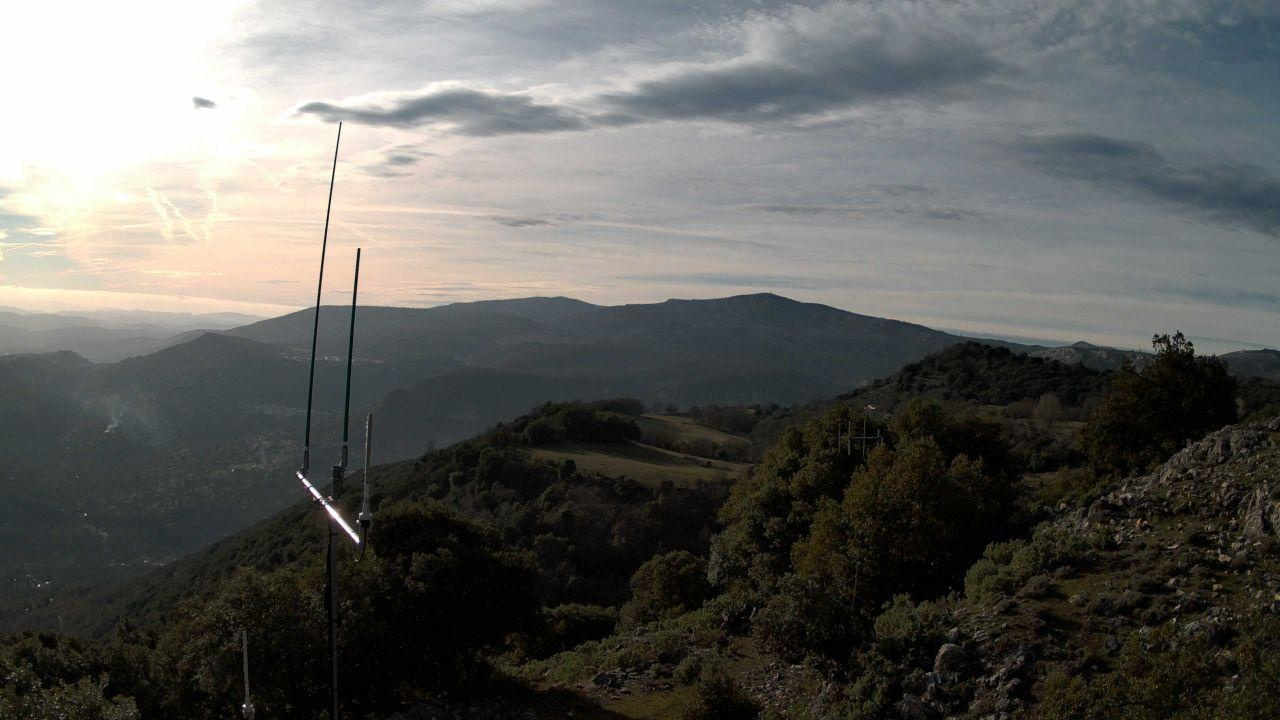
Fire: no
Smoke: yes